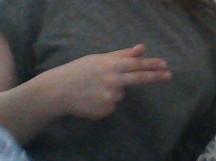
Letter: ghain